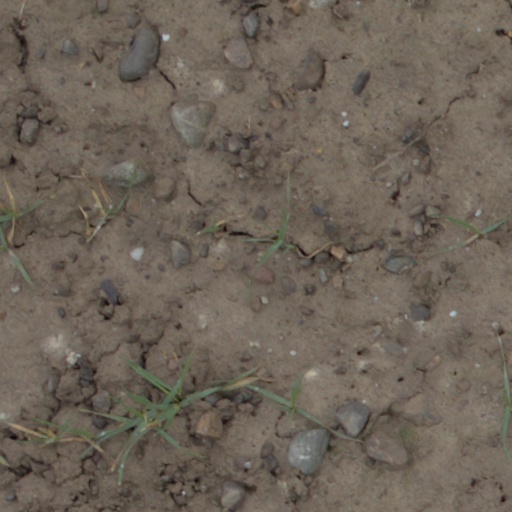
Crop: wheat